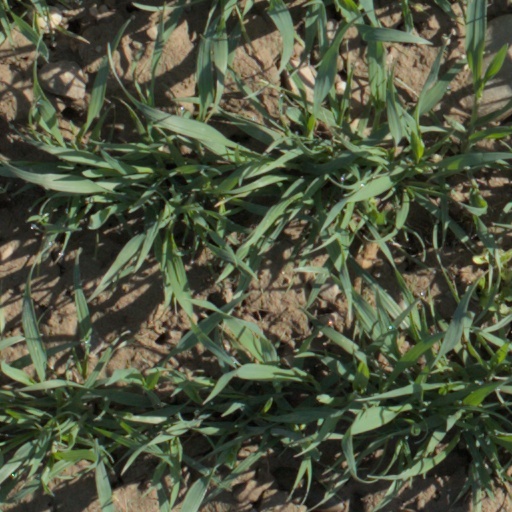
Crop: wheat